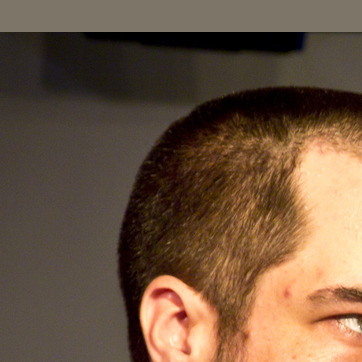
Material: hair